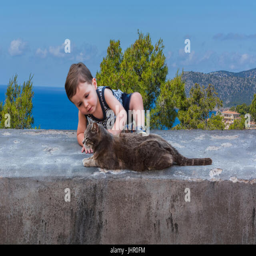
little boy and a cat on a brick wall in the background the blue sea